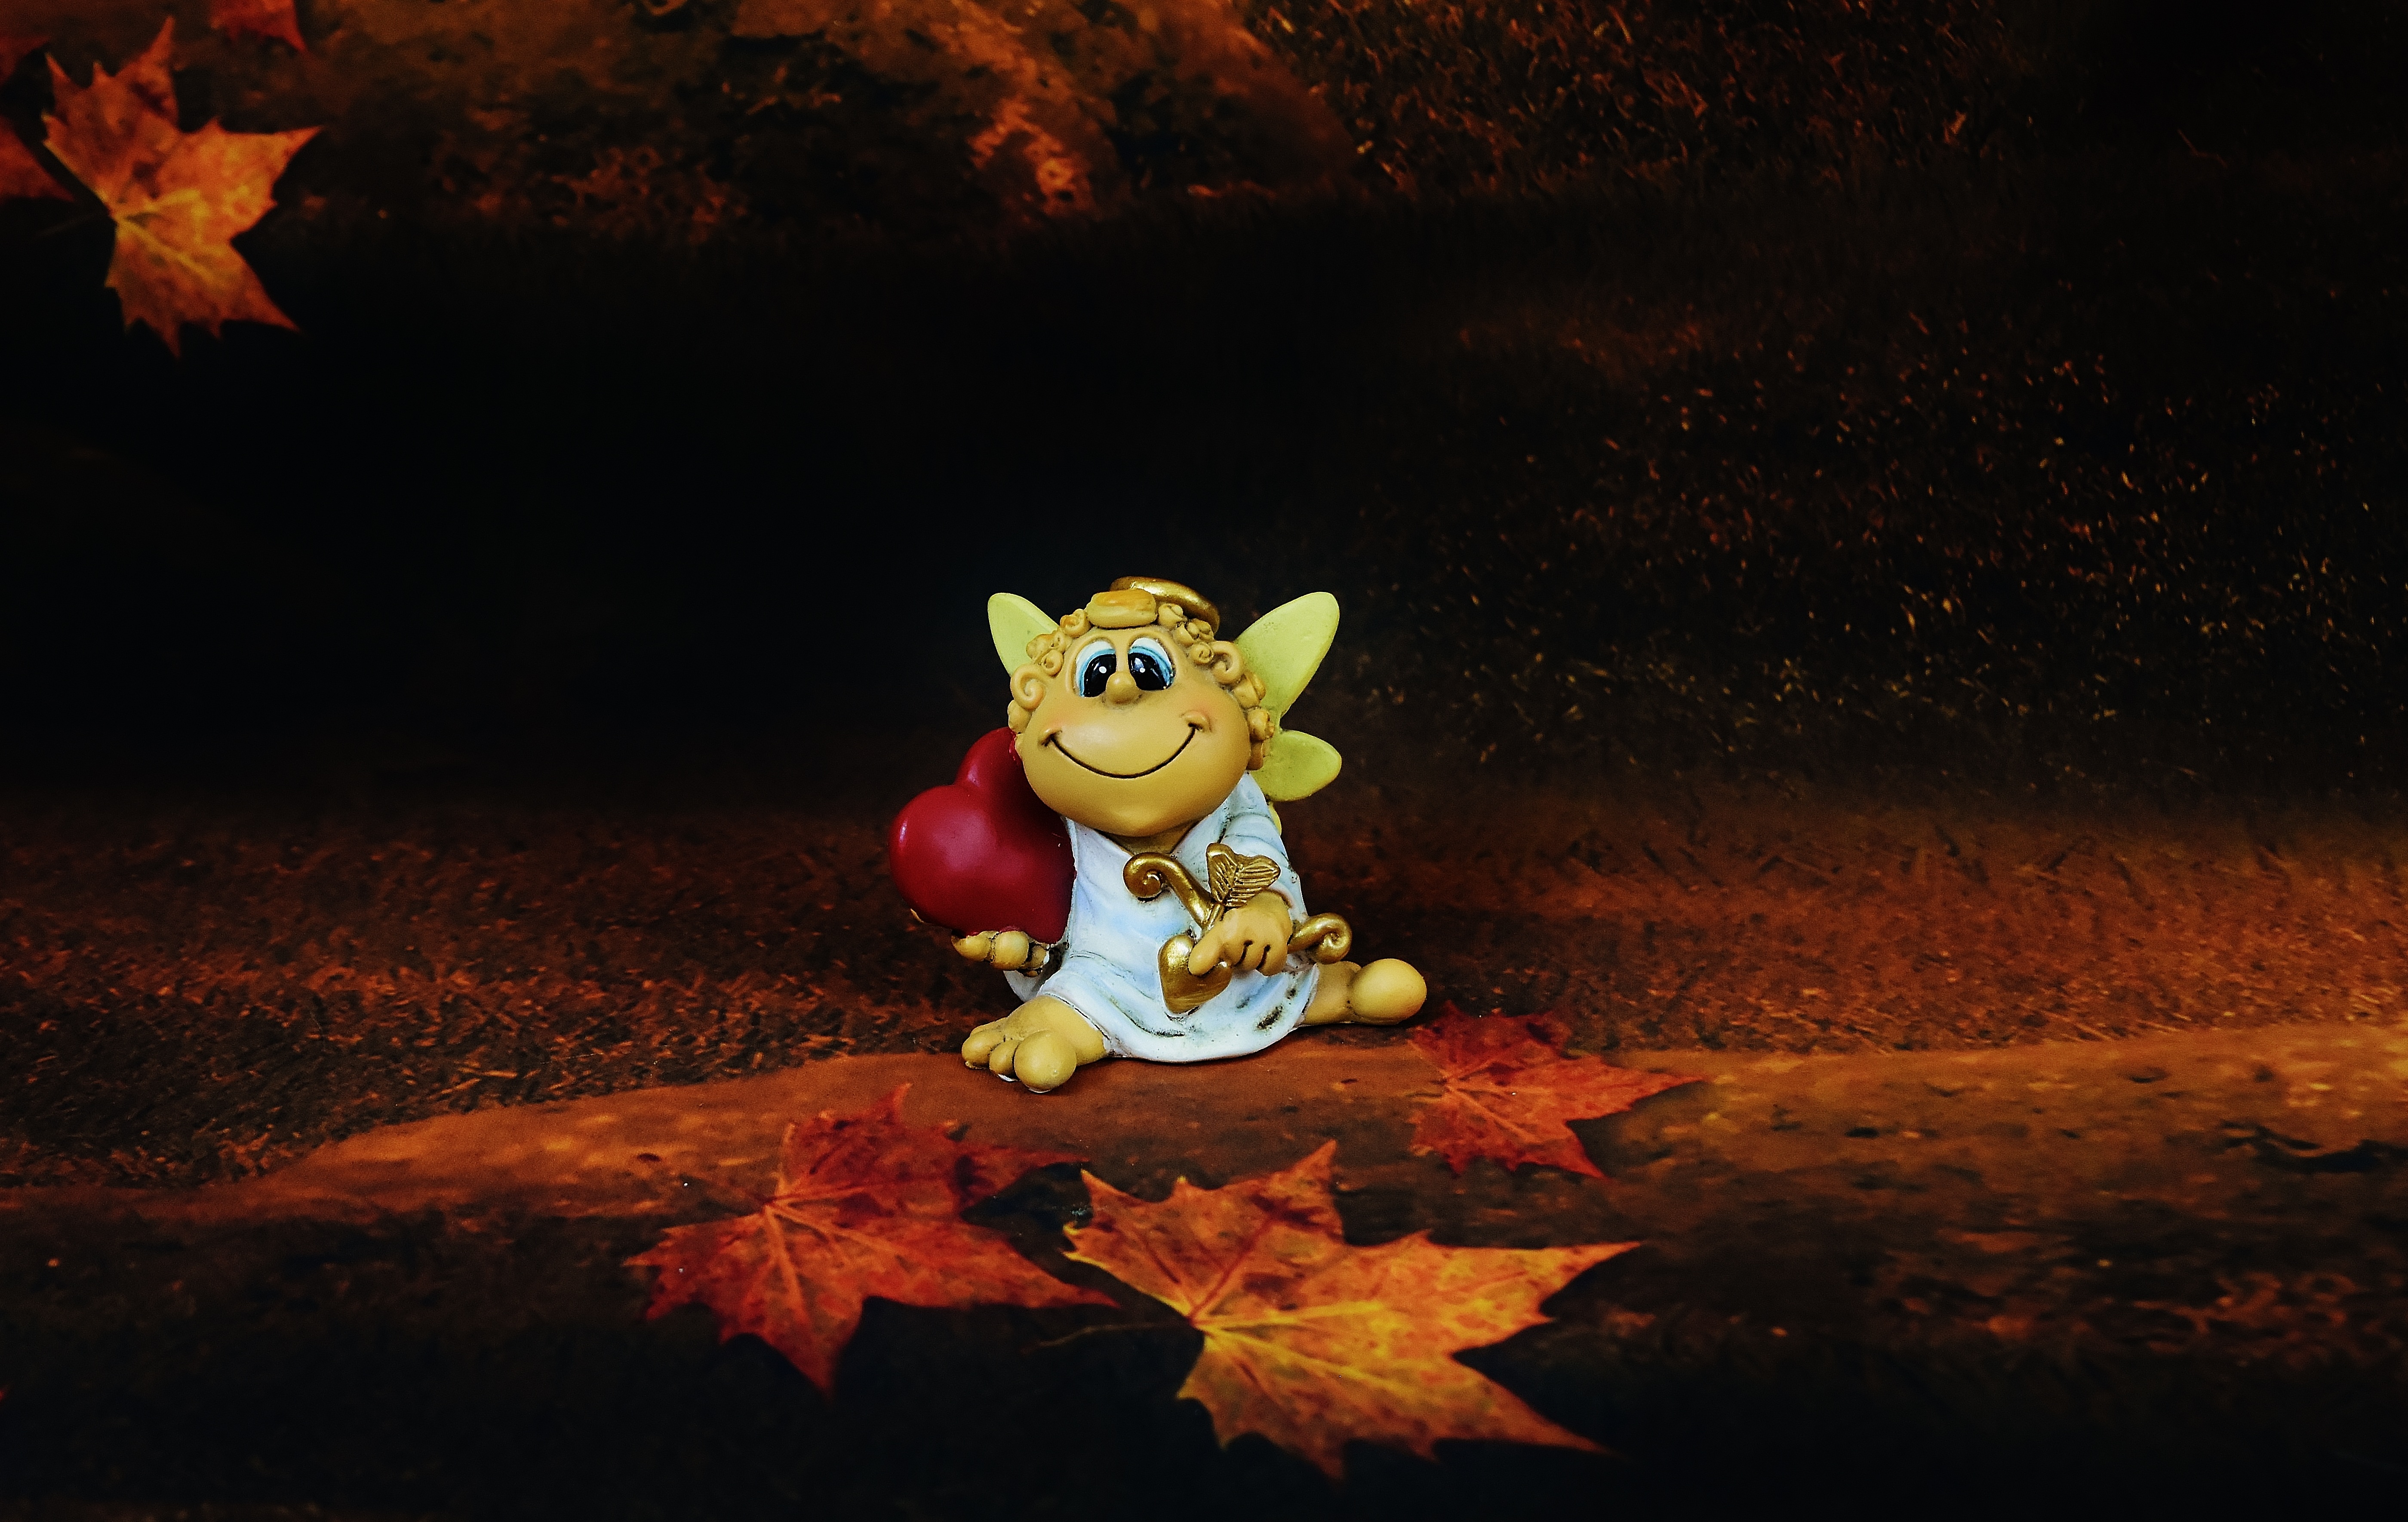
night, cute, love, heart, autumn, darkness, figure, funny, greeting card, little angel, screenshot, valentine's day, guardian angel, computer wallpaper